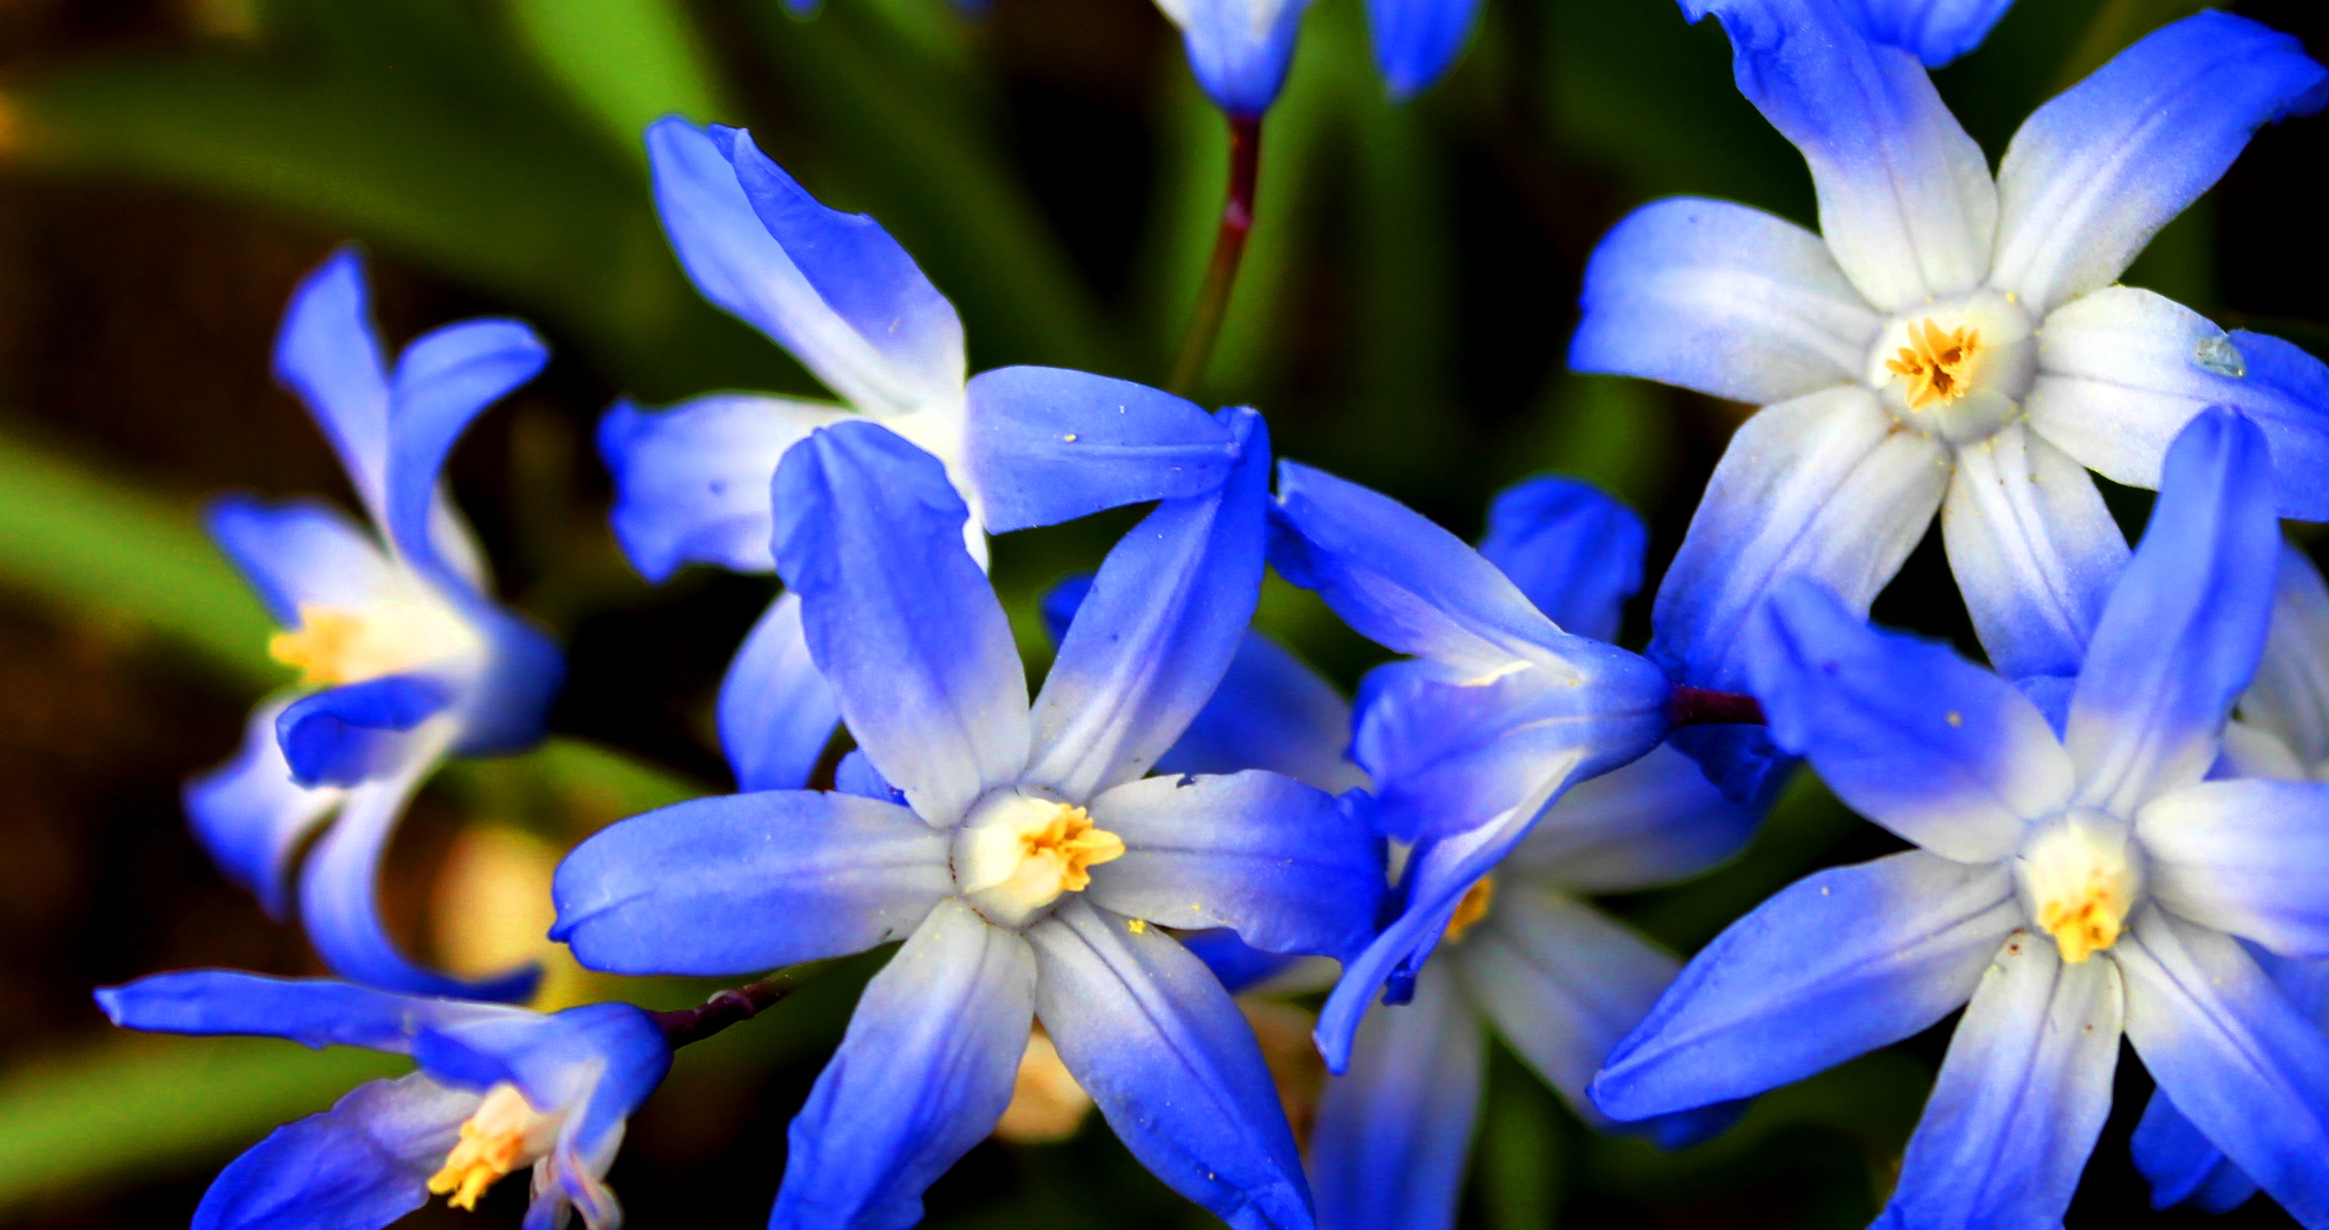
nature, blossom, plant, flower, petal, peak, macro, canon, park, botany, blue, flora, wildflower, flowers, uk, national, district, eos, les, petals, derbyshire, hyacinth, anawesomeshot, scilla, dazzlingshot, vividandstriking, leshaines, haines, hartington, macro photography, flowering plant, land plant